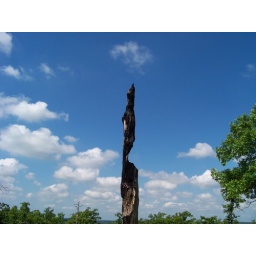
Old burnt tree against the beautiful blue sky